John O'Hanlon (chess player)

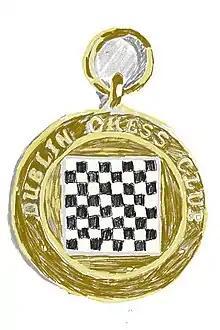
An impression of a medal won by John O'Hanlon (1943)

A collection of four medals won by O'Hanlon were sold at auction for one thousand euro by Fonsie Mealy auctioneers. The same lot was sold at Whytes auction for eight hundred and fifty euro. O'Hanlon was reputedly so well known in the chess world that from Moscow to Munich a disclosure of Irish Nationality would prompt the question "How is Mr. O’Hanlon?"